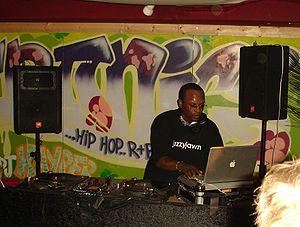
La culture du hip-hop est un mouvement ayant émergé dans les [[années 1960
Le hip-hop est